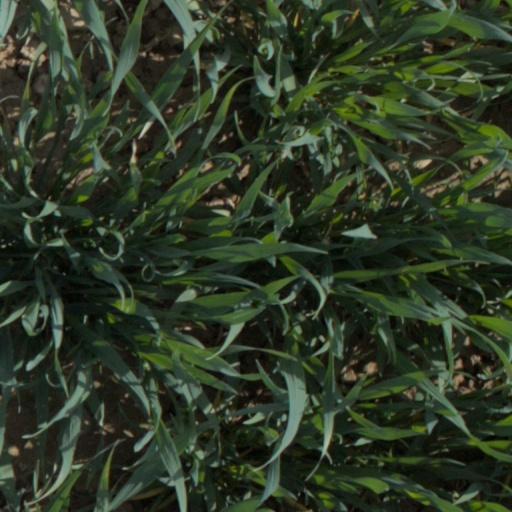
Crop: wheat